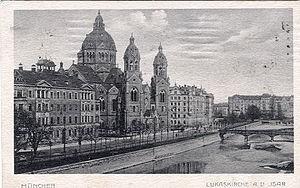
L'église Saint-Luc est la plus grande église protestante de Munich, dans le sud de l’Allemagne. Elle a été construite en 1893–96, par Albert Schmidt. C'est la seule église paroissiale luthérienne conservée dans le quartier historique de Munich.